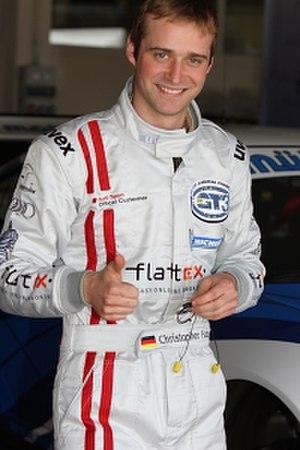
Christopher Haase, né le 26 septembre 1987, est un pilote automobile allemand. Il est engagé dans différents championnats de Grand Tourisme.